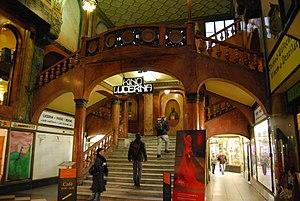
Le palais Lucerna est un bâtiment pragois de style Art Nouveau et Moderniste se trouvant dans la Nouvelle ville de Prague. Depuis le 1ᵉʳ juillet 2017, il s'agit d'un monument culturel national de la République tchèque.